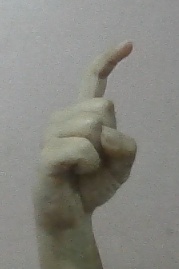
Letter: ra